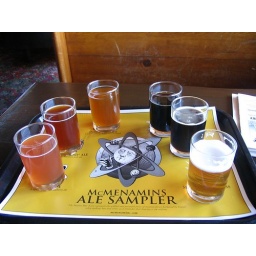
Ale sampler from McMinamin's lighthouse pub in Lincoln City, Oregon in 2006. Their Halibut fish and chips was excellent too.